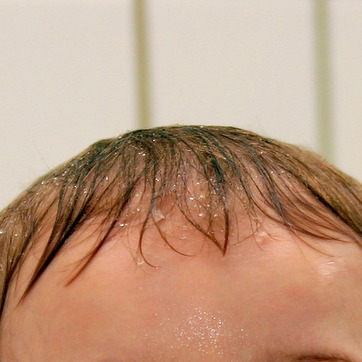
Material: hair